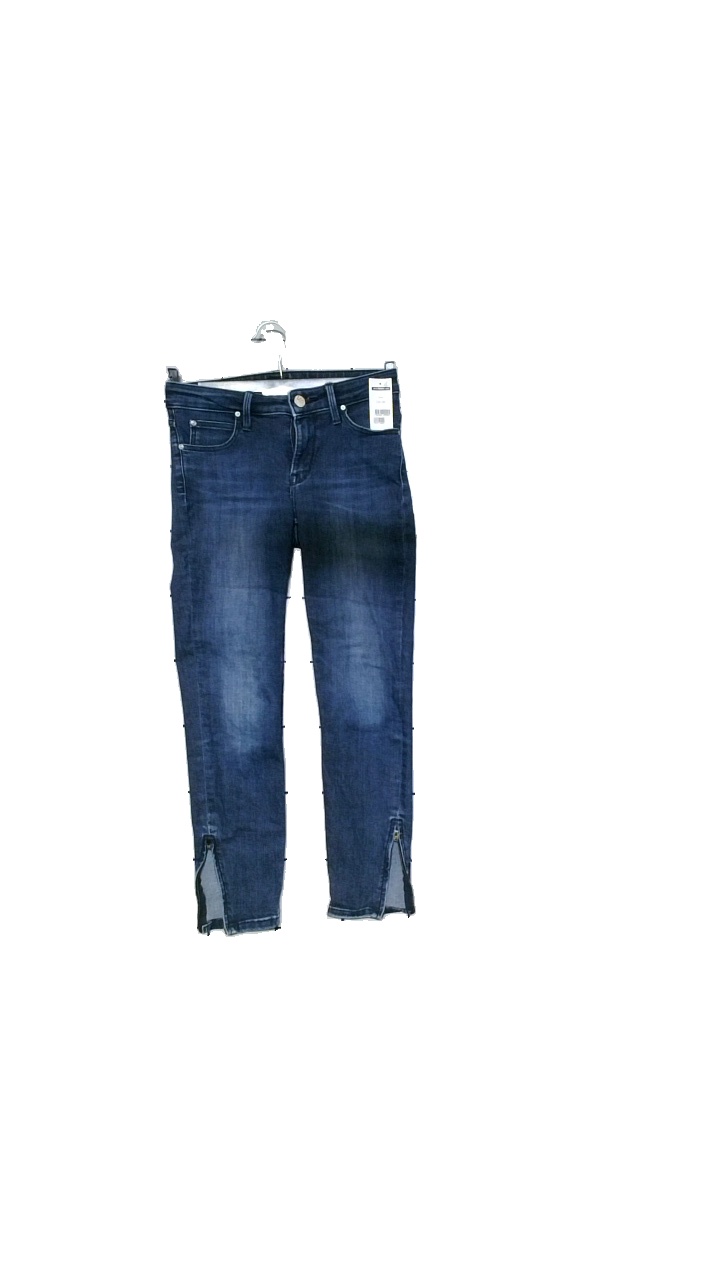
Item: Jeans (Children)
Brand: Lee
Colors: Blue
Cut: Tight
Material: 85% cotton, 13% polyester, 2% elastane
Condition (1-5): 4
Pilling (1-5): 3
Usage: Reuse
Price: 150-250